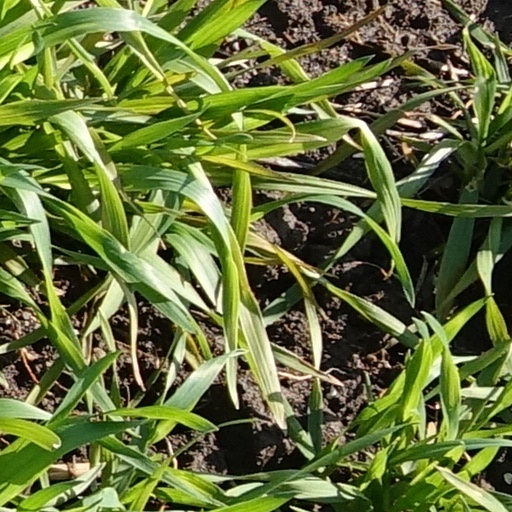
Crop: wheat